Crécy-la-Chapelle station

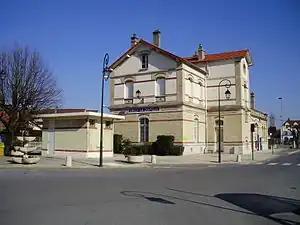
Crécy-la-Chapelle station in 2010.

Crécy-la-Chapelle station (French: "Gare de Crécy-la-Chapelle") is a railway station serving the town Crécy-la-Chapelle, Seine-et-Marne department, northern France. It is the terminus of the line from Esbly to Crécy-la-Chapelle.